History of the War in Afghanistan (2001–2021)

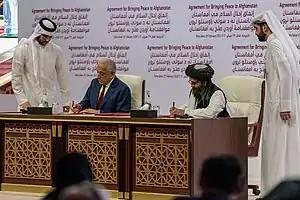
US representative Zalmay Khalilzad (left) and Taliban representative Abdul Ghani Baradar (right) sign the Agreement for Bringing Peace to Afghanistan in Doha, Qatar on 29 February 2020

Afghan forces have been battling the Taliban in northeastern Kunduz as part of the Afghan forces' own spring offensive. On 14 April, hundreds of Taliban and other insurgents attempted to retake Kunduz, however Afghan forces repelled the assault, according to Kunduz provincial police chief, allegedly killing 40 and injuring between 8 and 60 Taliban, whilst Afghan forces suffered 4 killed and 6 wounded. US surveillance aircraft are supporting Afghan forces as they try to push the Taliban back, there has also been fighting in at least 6 other districts, where a further 28 Taliban fighters were killed with another 28 wounded. On 18 July 2016, at least 100 Taliban fighters attacked Qalai Zal district, Kunduz Province, in an attempt to take the district, but Afghan forces pushed them back, 8 Taliban – including a commander – were killed, while 1 Afghan security force member was killed and three others wounded.